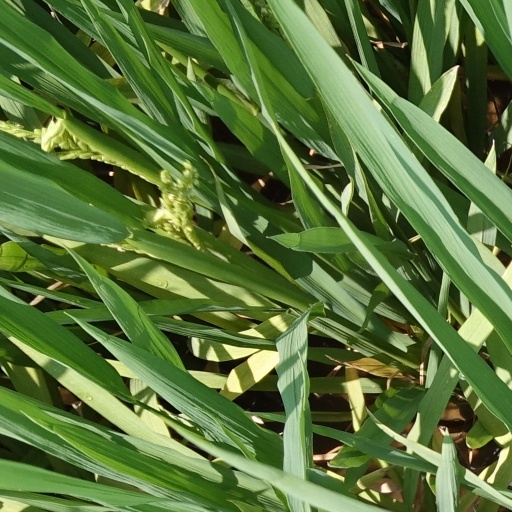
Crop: rice